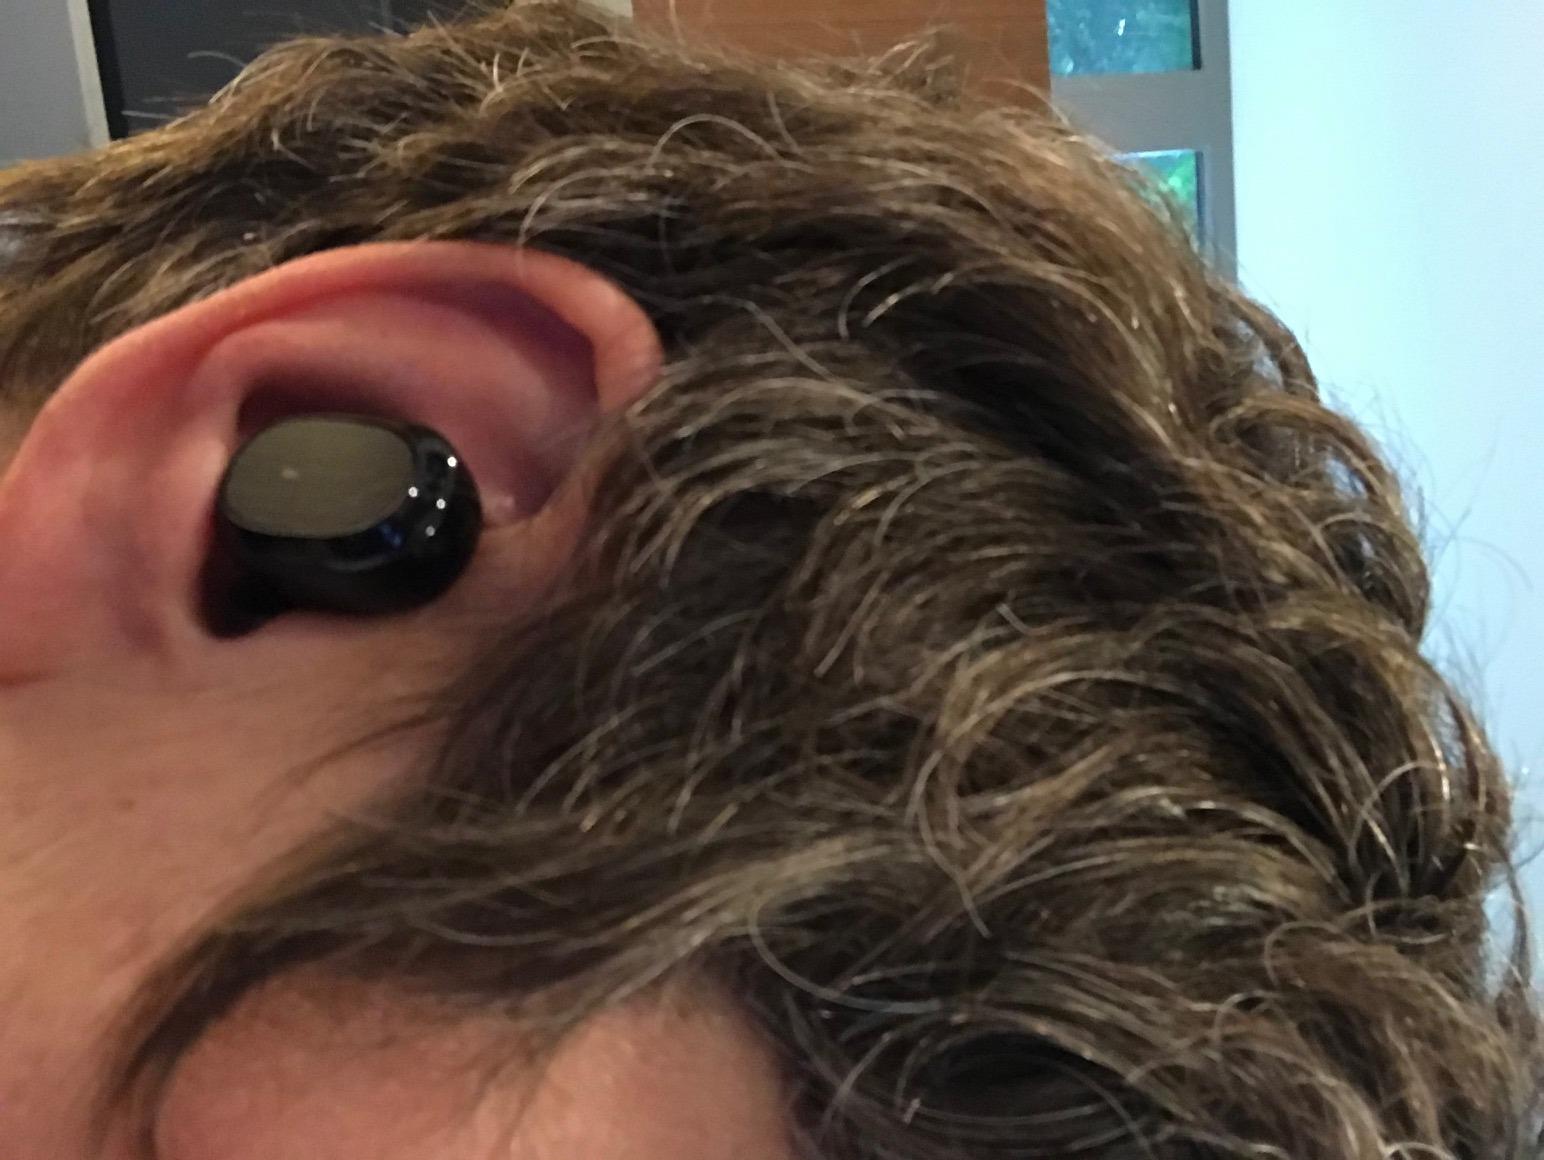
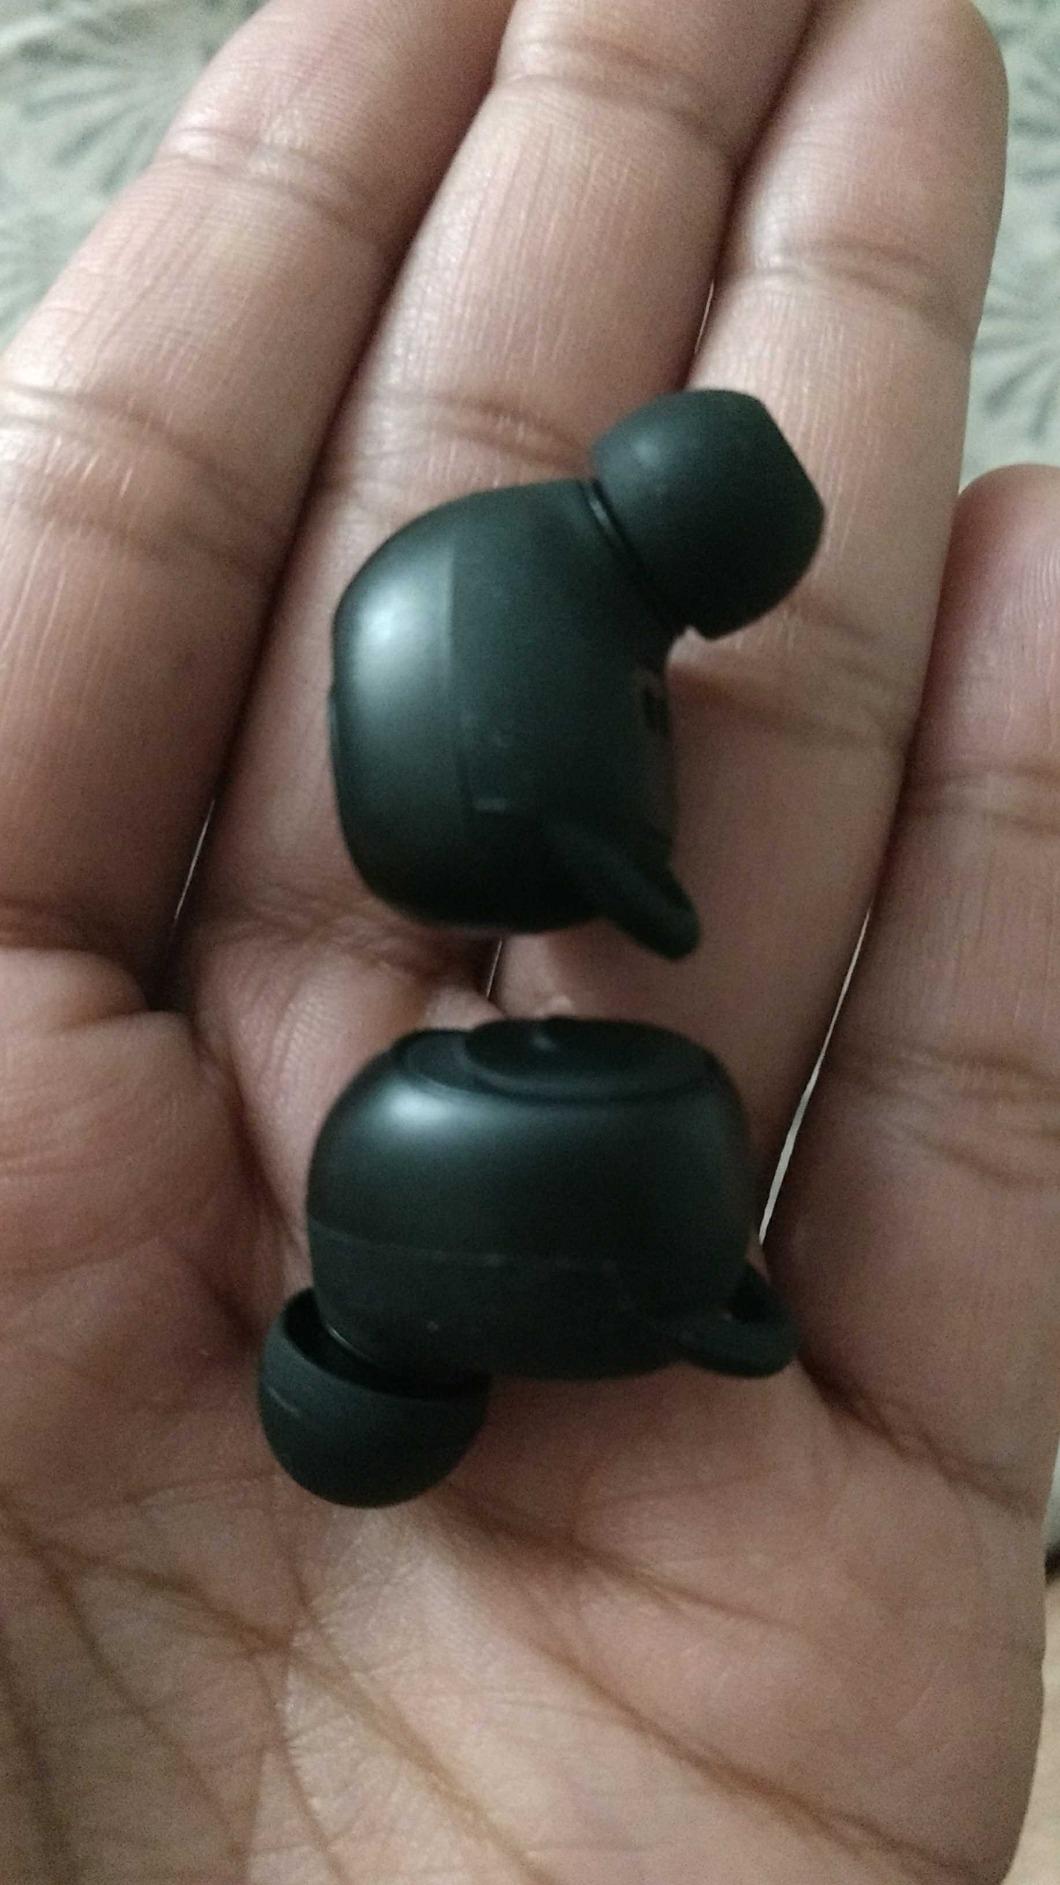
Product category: earbuds
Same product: no